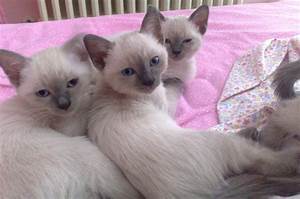
Label: gatto